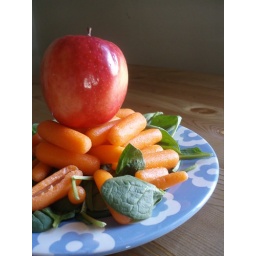
Mmm... a pile of plant foods. Had to shut the cat in the bathroom to take this one-- she likes apples.